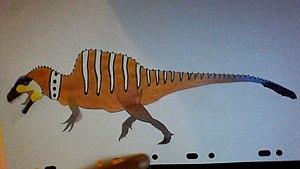
Représentation hypothétique du théropode Becklespinax altispinax.
Becklespinax est un genre de dinosaures théropodes du Crétacé inférieur retrouvé en Angleterre. L'espèce-type, Becklespinax altispinax, a été décrite en 1988 par Gregory S. Paul sous le nom de Acrocanthosaurus? altispinax. Le genre est créé par George Olshevsky en 1991.